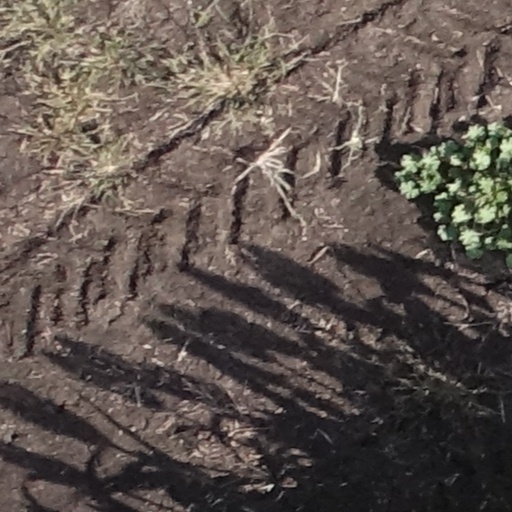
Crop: sorghum